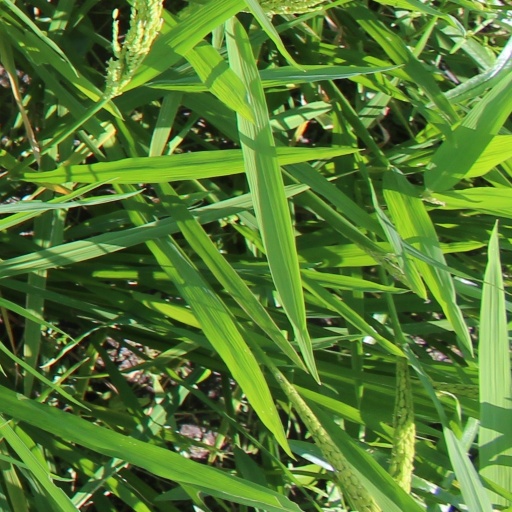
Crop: rice